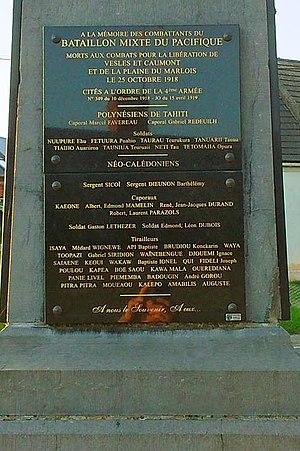
stèle commémorant le Bataillon Mixte du Pacifique
Vesles-et-Caumont est une commune française située dans le département de l'Aisne, en région Hauts-de-France.